Otsego Apartments

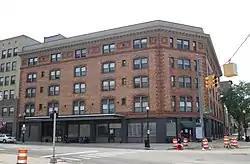

The Otsego Apartments, formerly known as the Otsego Hotel is an apartment building located at 102–106 Francis Street in Jackson, Michigan. The building was listed on the National Register of Historic Places in 2015.